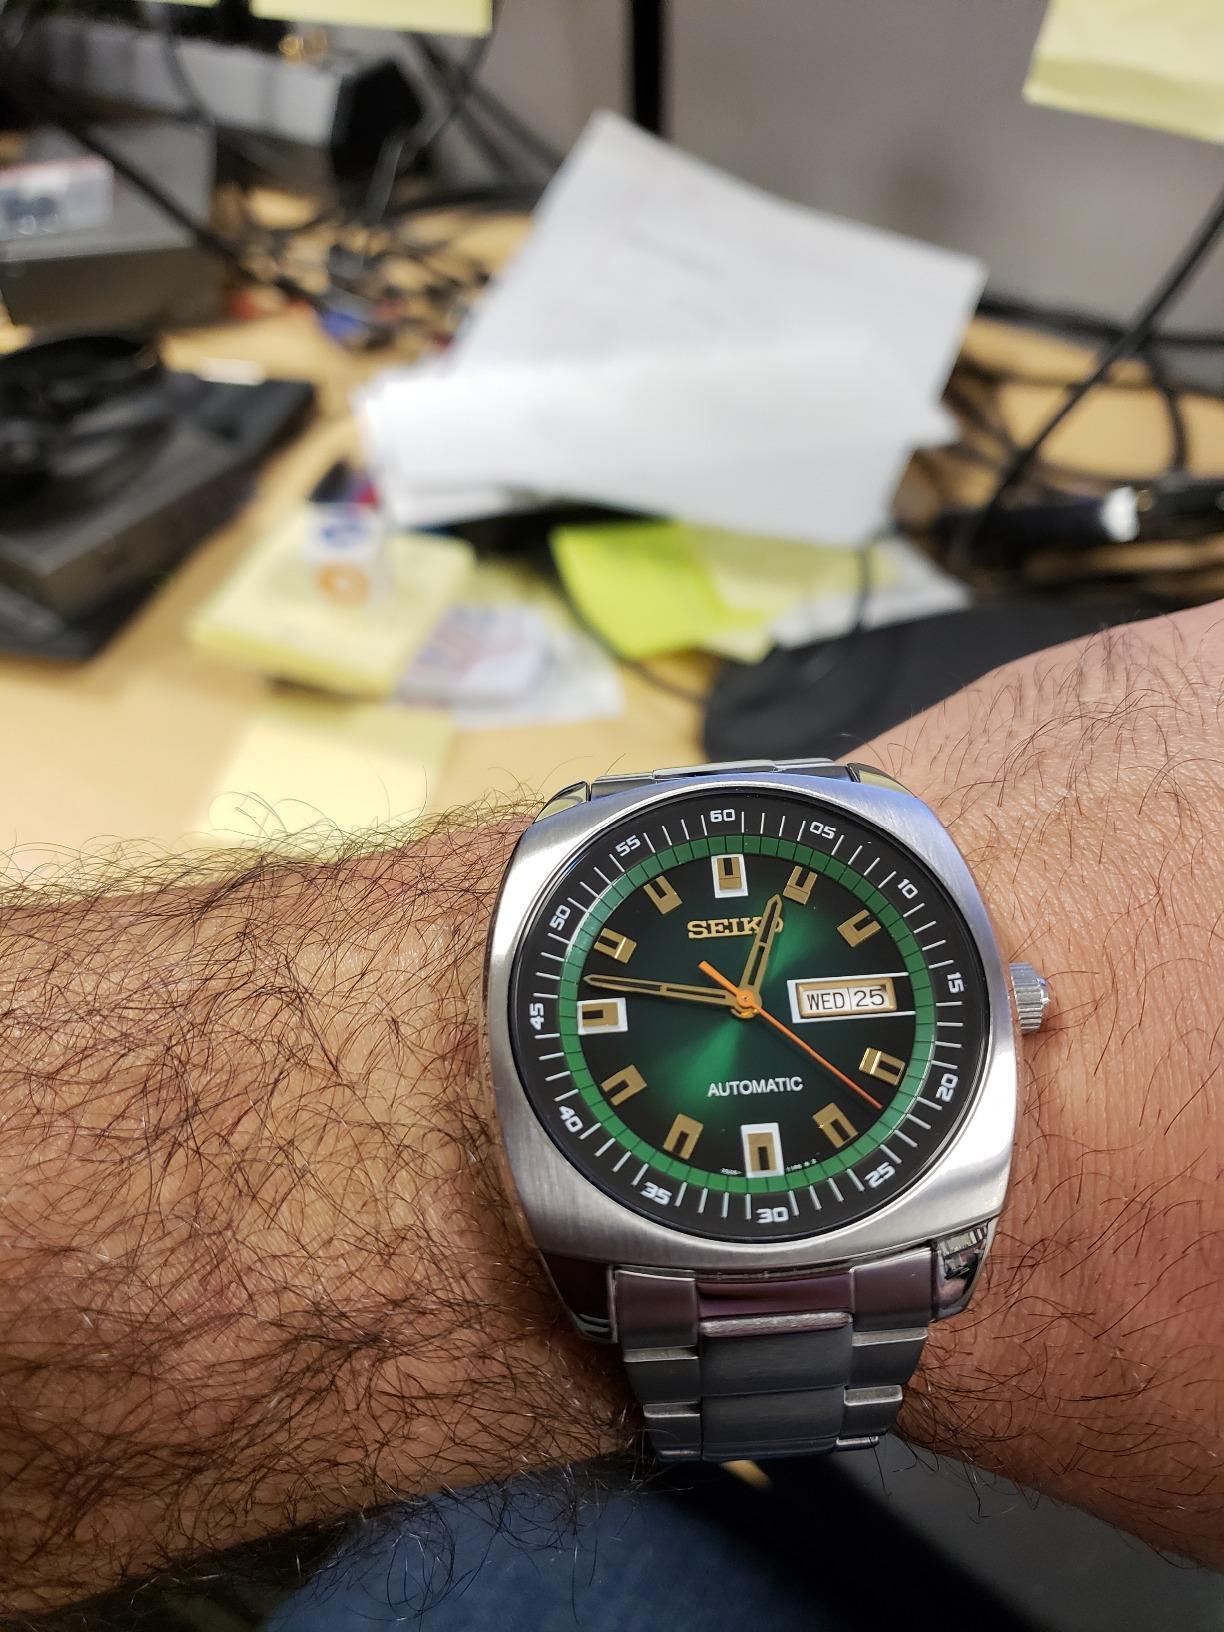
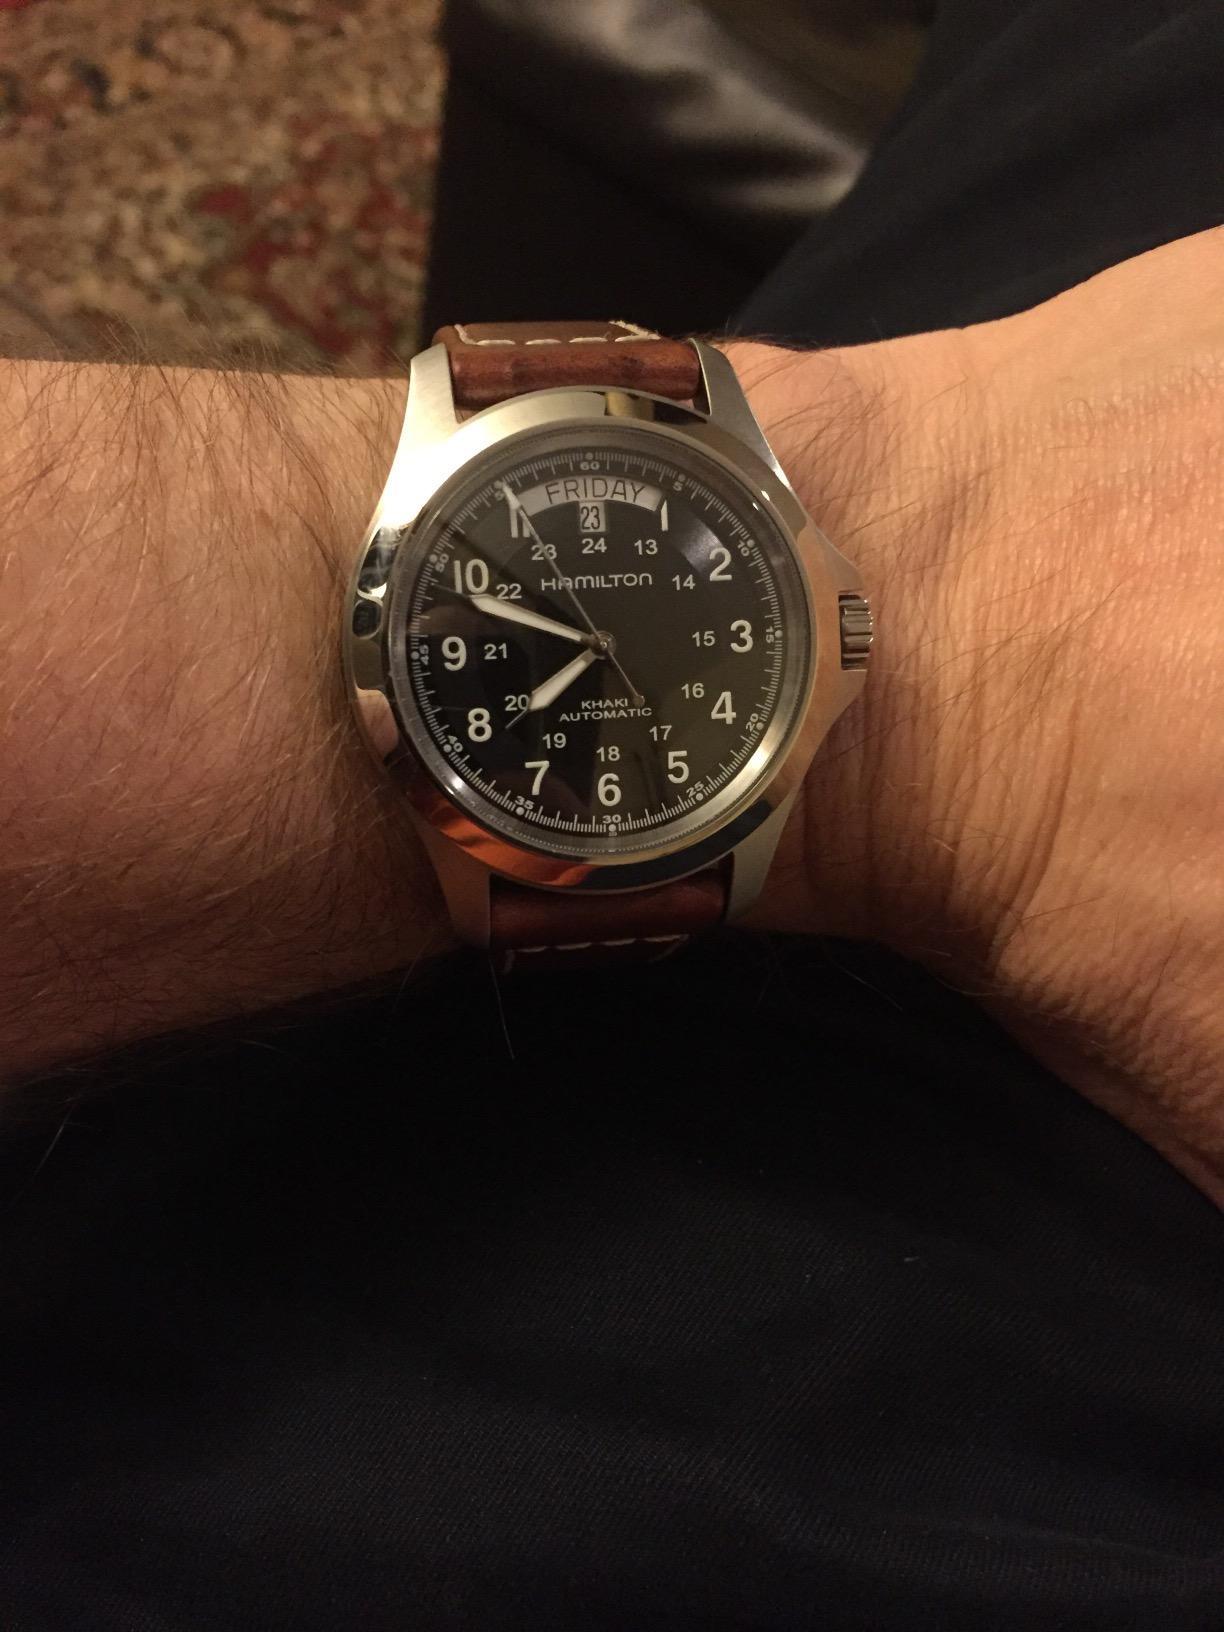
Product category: accessories_watch
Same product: no